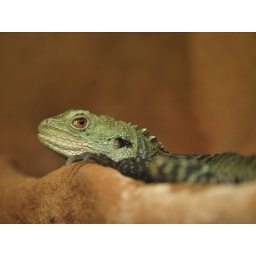
Shot thru glass window in Reptile enclosure.